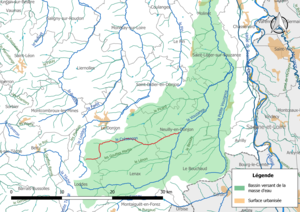
Carte de la masse d'eau «
Le Crésançon est un cours d'eau français qui coule dans le département de l'Allier. C'est un affluent en rive gauche de la Vouzance et donc un sous-affluent de la Loire.